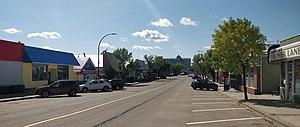
Barrhead est une ville du Comté de Barrhead Nᵒ 11, située dans la province canadienne d'Alberta.